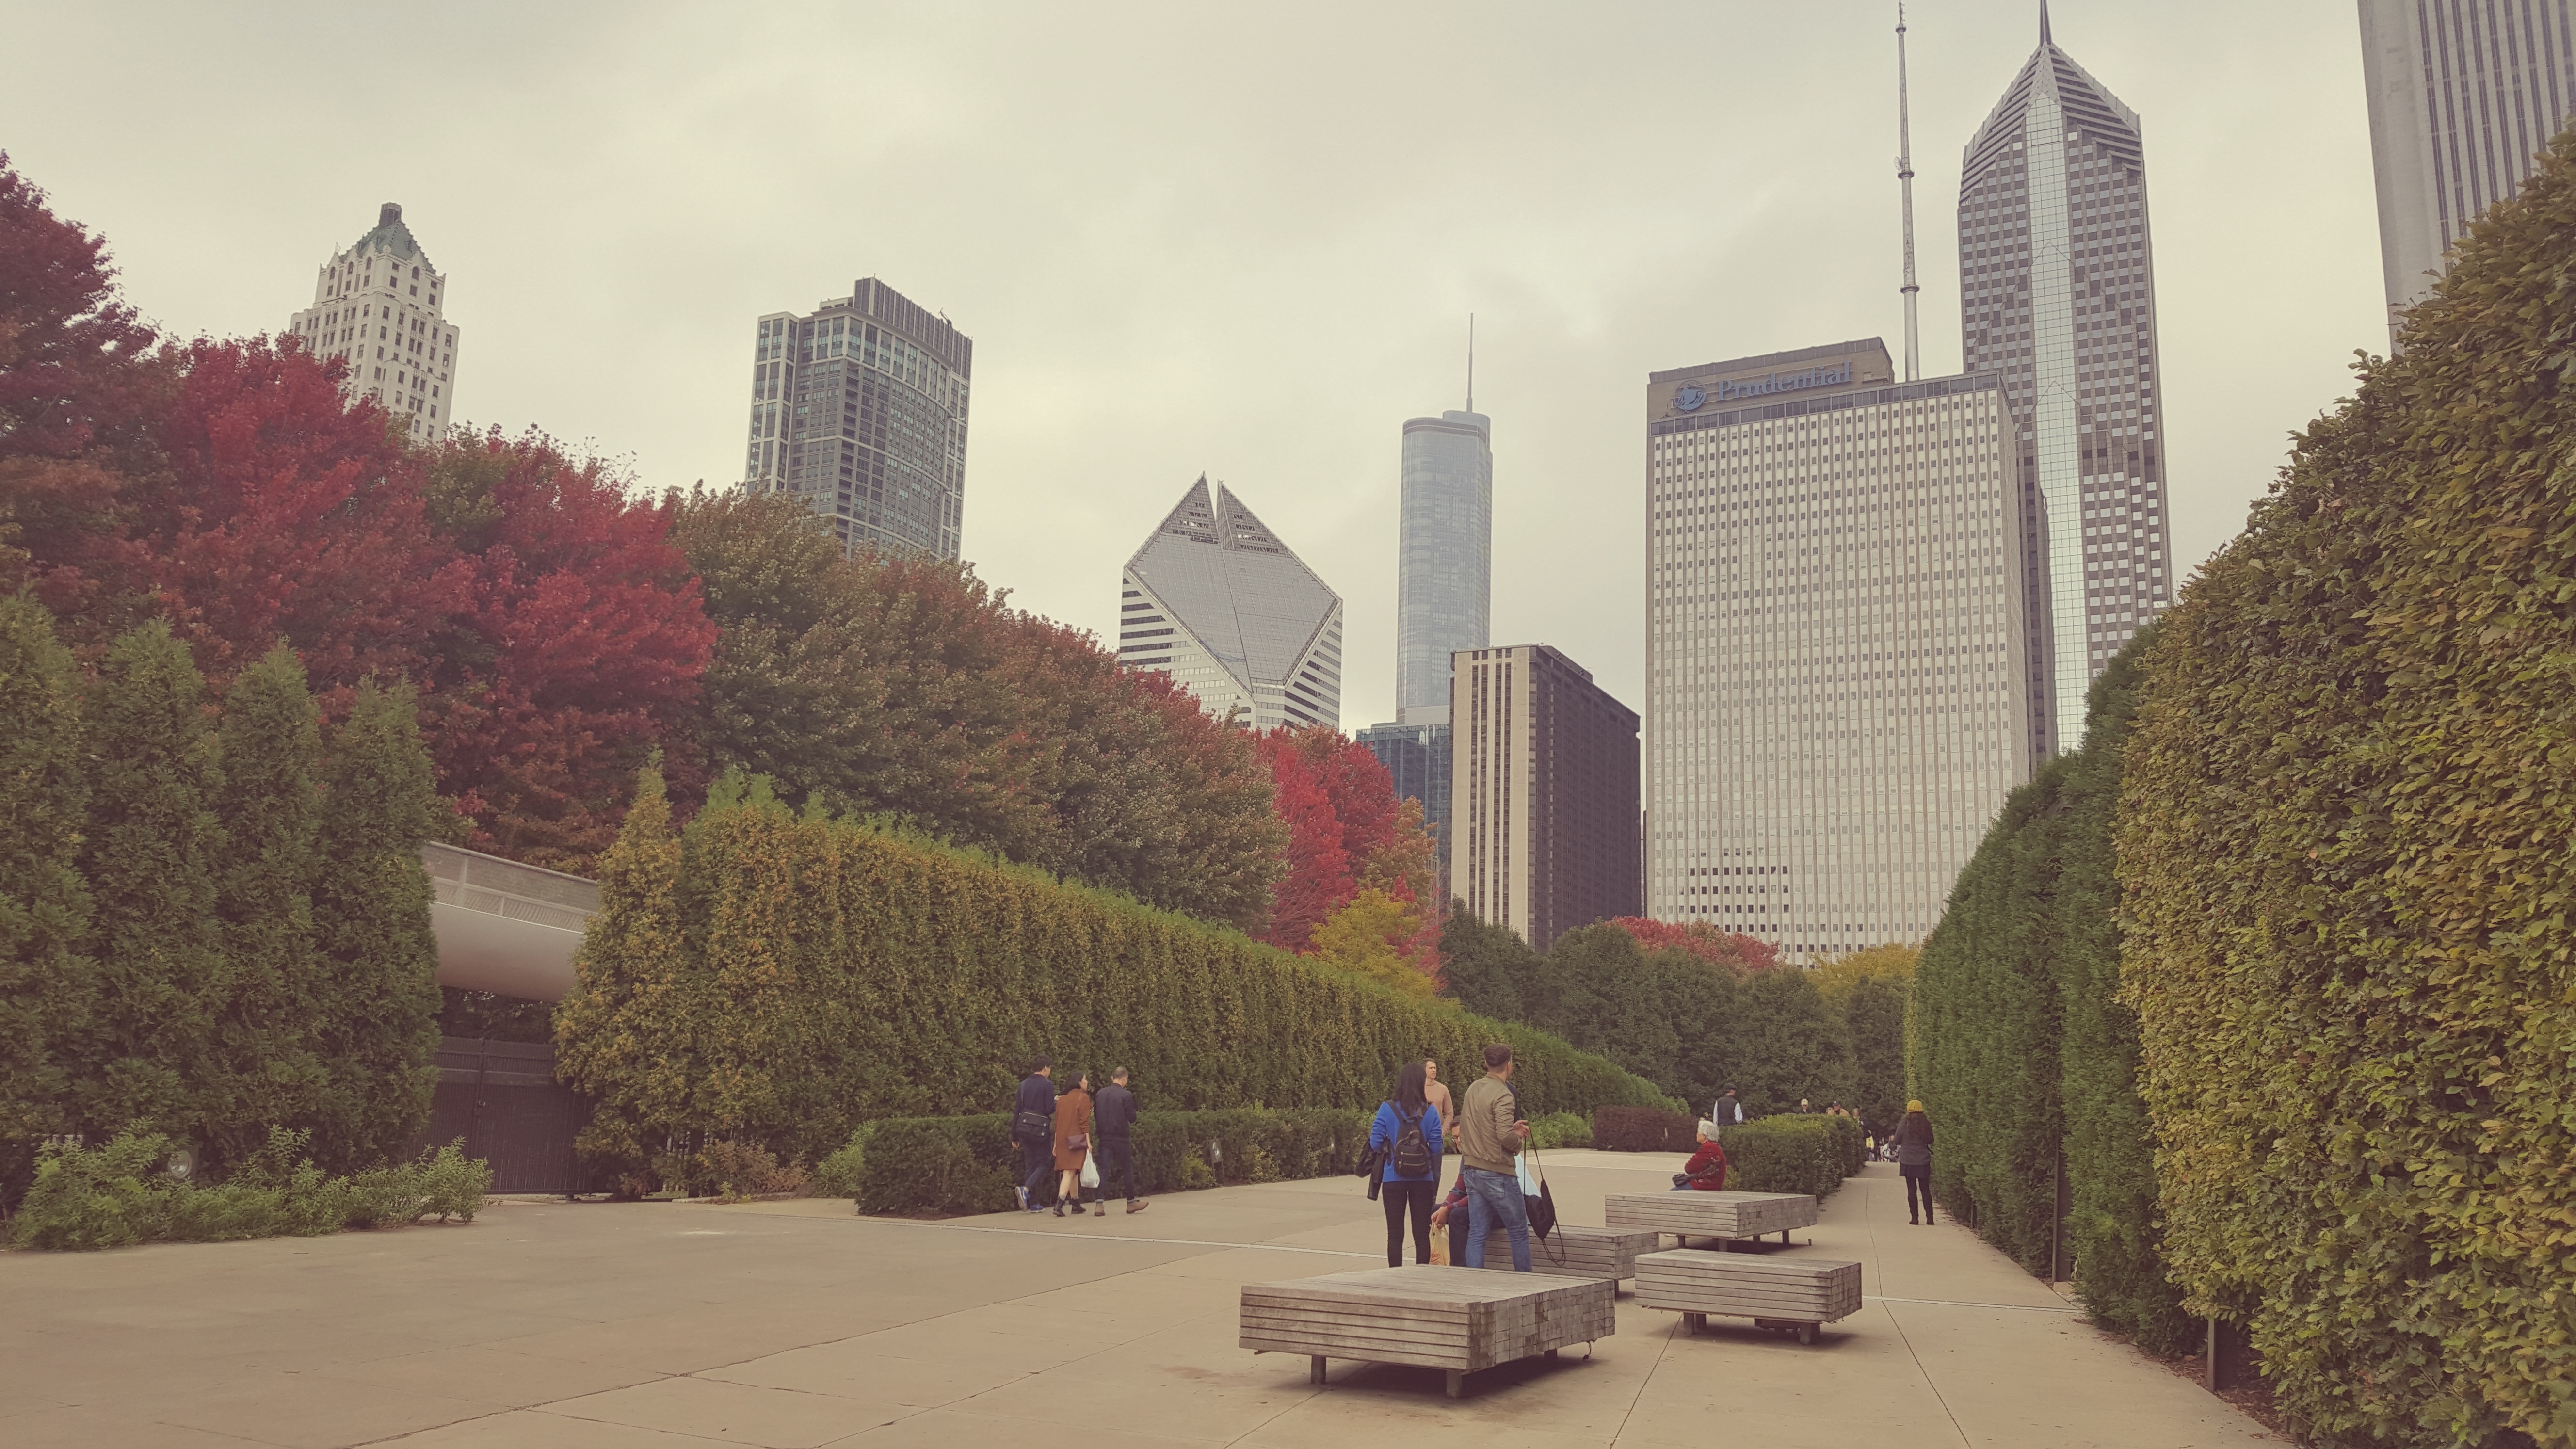
tree, skyline, street, morning, flower, city, skyscraper, cityscape, downtown, evening, autumn, tourism, neighbourhood, urban area, human settlement, woody plant